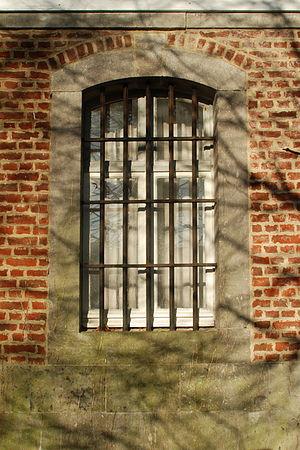
Belgique - Brabant wallon - Court-Saint-Étienne - Église Saint-Étienne
L'église Saint-Étienne est une église de style classique d'origine romane située sur le territoire de la commune belge de Court-Saint-Étienne, dans la province du Brabant wallon.